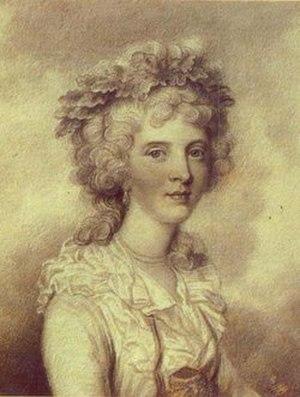
George Spencer-Churchill, 5ᵉ duc de Marlborough, connu sous les titres de marquis de Blandford jusqu'en 1817, est un homme politique et collectionneur britannique.